Justin Broadrick

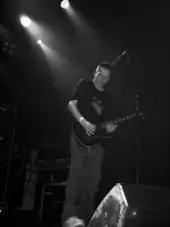
Godflesh performing at Tavastia Club in Helsinki, Finland on 24 September 2011

In March 2010, Broadrick announced that he felt Jesu had strayed further away from the guitar driven music that he intended it to be and more into electronica. As a resolution, although Jesu would still contain electronic elements, it would return to a guitar driven sound and a new project, titled Pale Sketcher, would allow Broadrick to explore the electronica oriented sound further without interfering with Jesu. "It's more 4/4-based – shoegazy dream-pop that's almost techno, somewhat in the area of Gas and some of the early Kompakt stuff like Dettinger". On 24 August 2010, he released "Jesu: Pale Sketches Demixed" on Ghostly International. Broadrick contributed guitar soundscapes to Alan Moore's audiobook Unearthing.